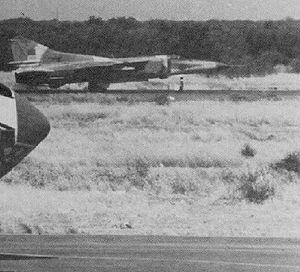
MiG-23MS de l'armée de l'air libyenne roulant sur la piste de la base aérienne de Faya Largeau au Tchad au milieu des années 1980
L'Armée de l'air de la Jamahiriya arabe libyenne ou Al Quwwat al-Jawwiya al-Libiyya était la composante aérienne de l'Armée libyenne. Elle a été créée en 1970 et est dissoute en 2011, remplacée par la force aérienne libyenne.
Le conflit tchado-libyen est un conflit entre le Tchad et la Libye pour le contrôle de la bande d'Aozou entre 1978 et 1987, avec un soutien important de la France au premier. Prolongement de la première guerre civile tchadienne qui oppose tout d'abord le pouvoir central tchadien et les différents mouvements de rébellion, puis le pouvoir central et ses alliés rebelles aux rebelles soutenus par la Libye, elle voit la victoire finale d'Hissène Habré, rebelle tchadien porté au pouvoir durant le conflit, qui expulse les forces libyennes de Mouammar Kadhafi du territoire tchadien.
La guerre des Toyota est la dernière phase du conflit tchado-libyen, qui se déroule de janvier à septembre 1987 au Tchad et dans le Sud de la Libye. Cette dénomination vient de l'importante utilisation de pick-up de cette marque par l'armée tchadienne comme technical.
La politique étrangère du Tchad désigne l’ensemble des relations internationales de la République du Tchad depuis son indépendance proclamée le 11 août 1960. Le Tchad a gardé des relations étroites avec la France, ancienne puissance coloniale.
La force aérienne libyenne est la branche militaire libyenne responsable de la guerre aérienne. En 2010, avant la guerre civile en Libye, la force aérienne de la Jamahiriya arabe libyenne possédait un effectif estimé à 18 000 personnes, avec un inventaire de 374 avions de combat opérationnels exploités sur 13 bases aériennes, disséminées sur l'ensemble du territoire libyen.
Faya-Largeau ou Faya est la 28ᵉ ville du Tchad par le nombre d'habitants.